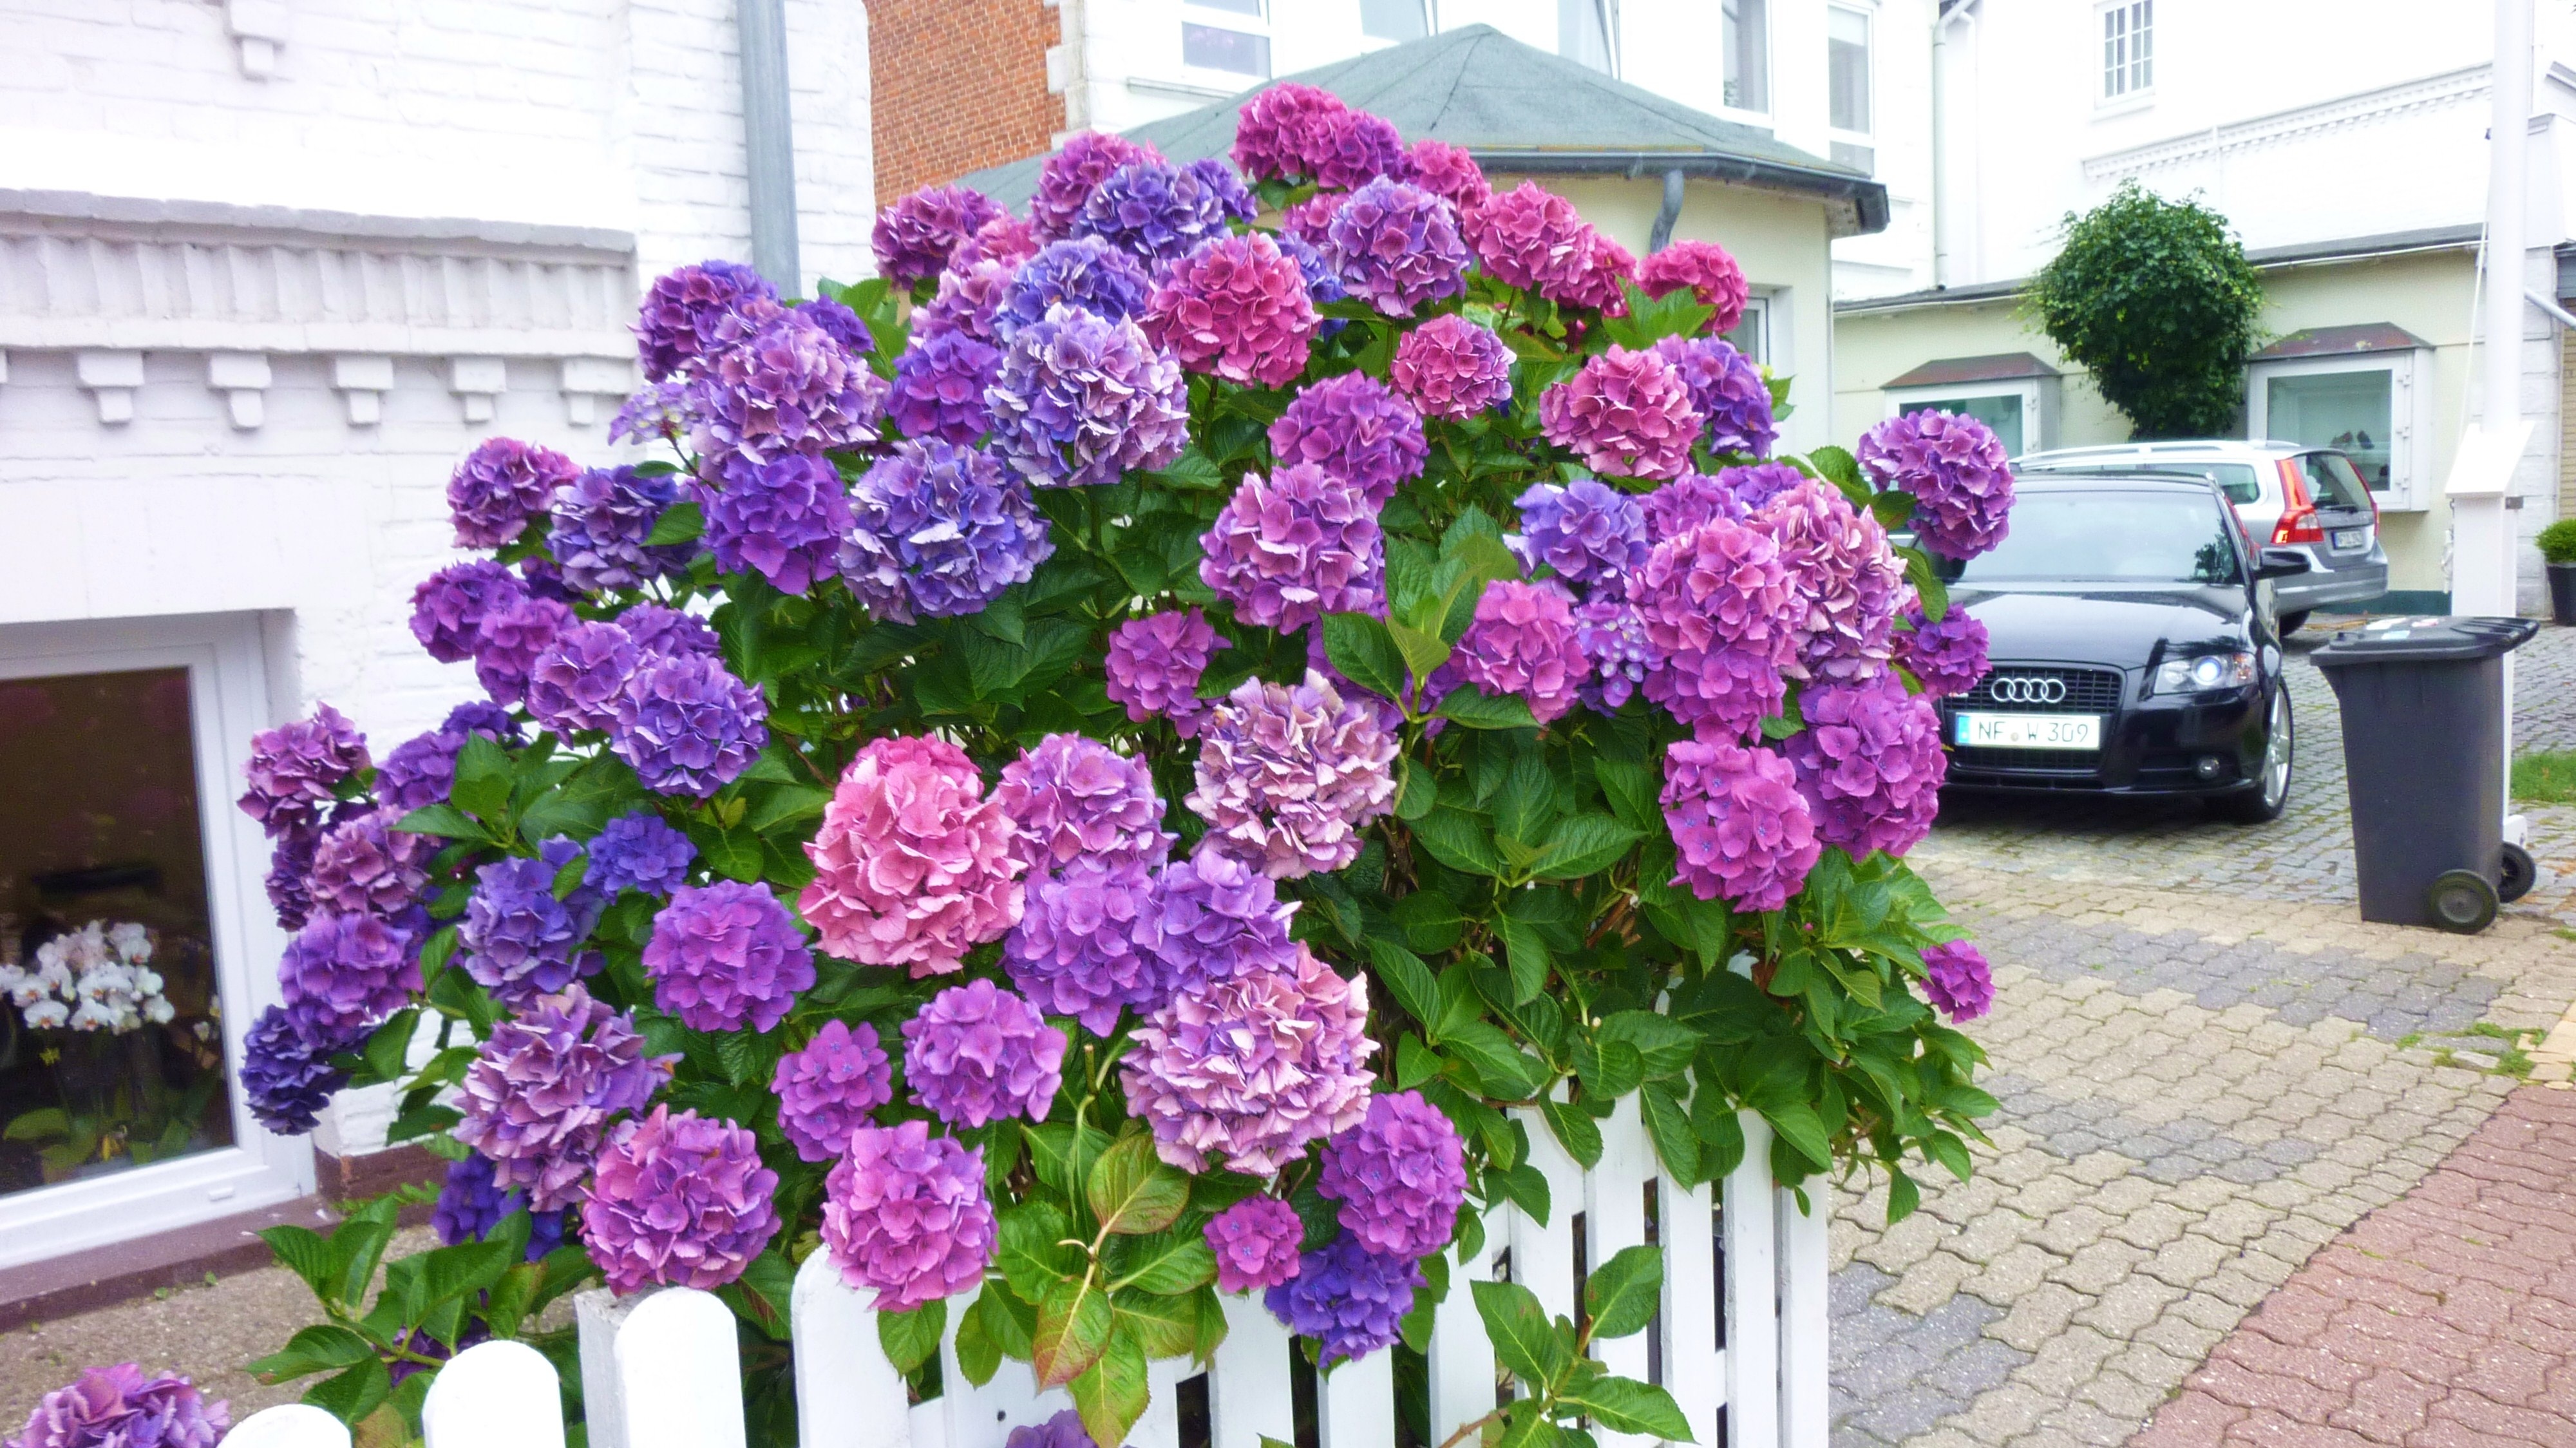
plant, flower, summer, hydrangea, floristry, flowering plant, sylt, flower bouquet, hydrangeaceae, cut flowers, floral design, annual plant, land plant, flower arranging